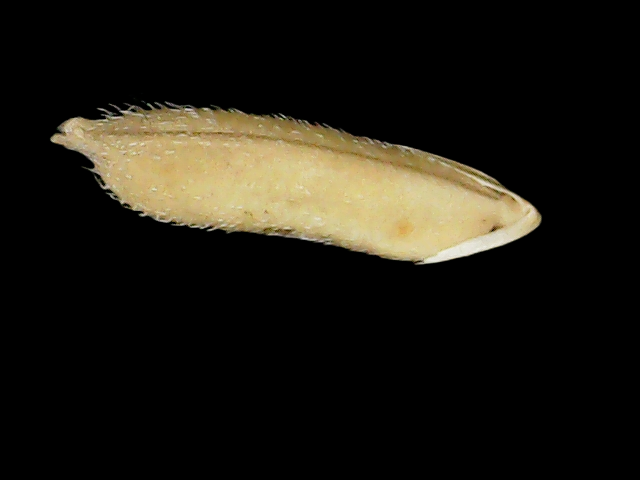
Rice variety: Binadhan14